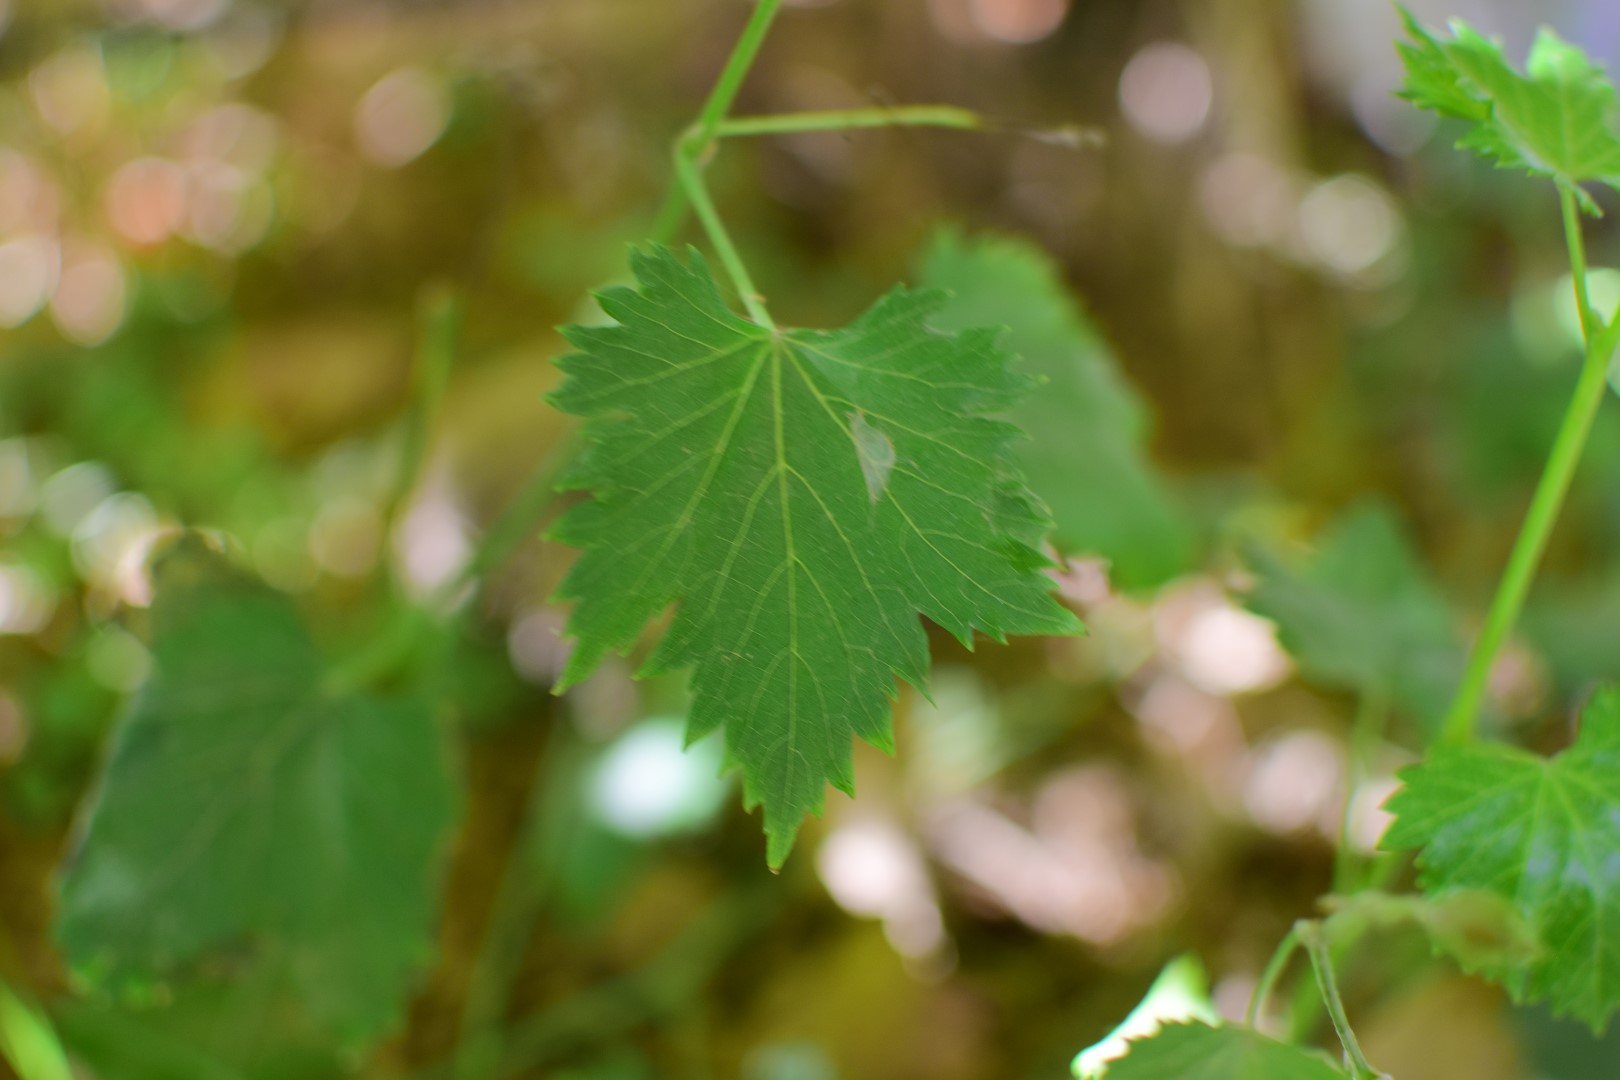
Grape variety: Halawani